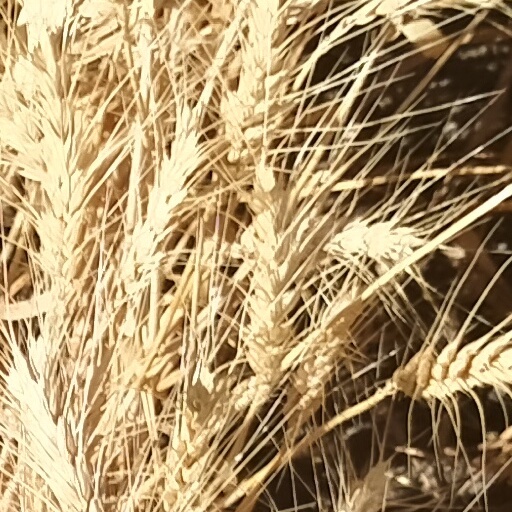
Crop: wheat